Former Daniel A. Tompkins Company Machine Shop

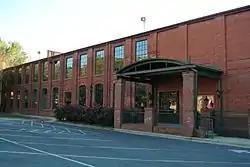
Former Daniel A. Tompkins Company Machine Shop, October 2016

Former Daniel A. Tompkins Company Machine Shop is a historic factory building located at Charlotte, Mecklenburg County, North Carolina. It was built in 1904–1905, and is a two-story, brick factory building with a rectangular plan and a small, one story ell. It was expanded in 1911 and an office section was added before 1929. The D.A. Tompkins Company was makers of textile machinery, supplies, and equipment.